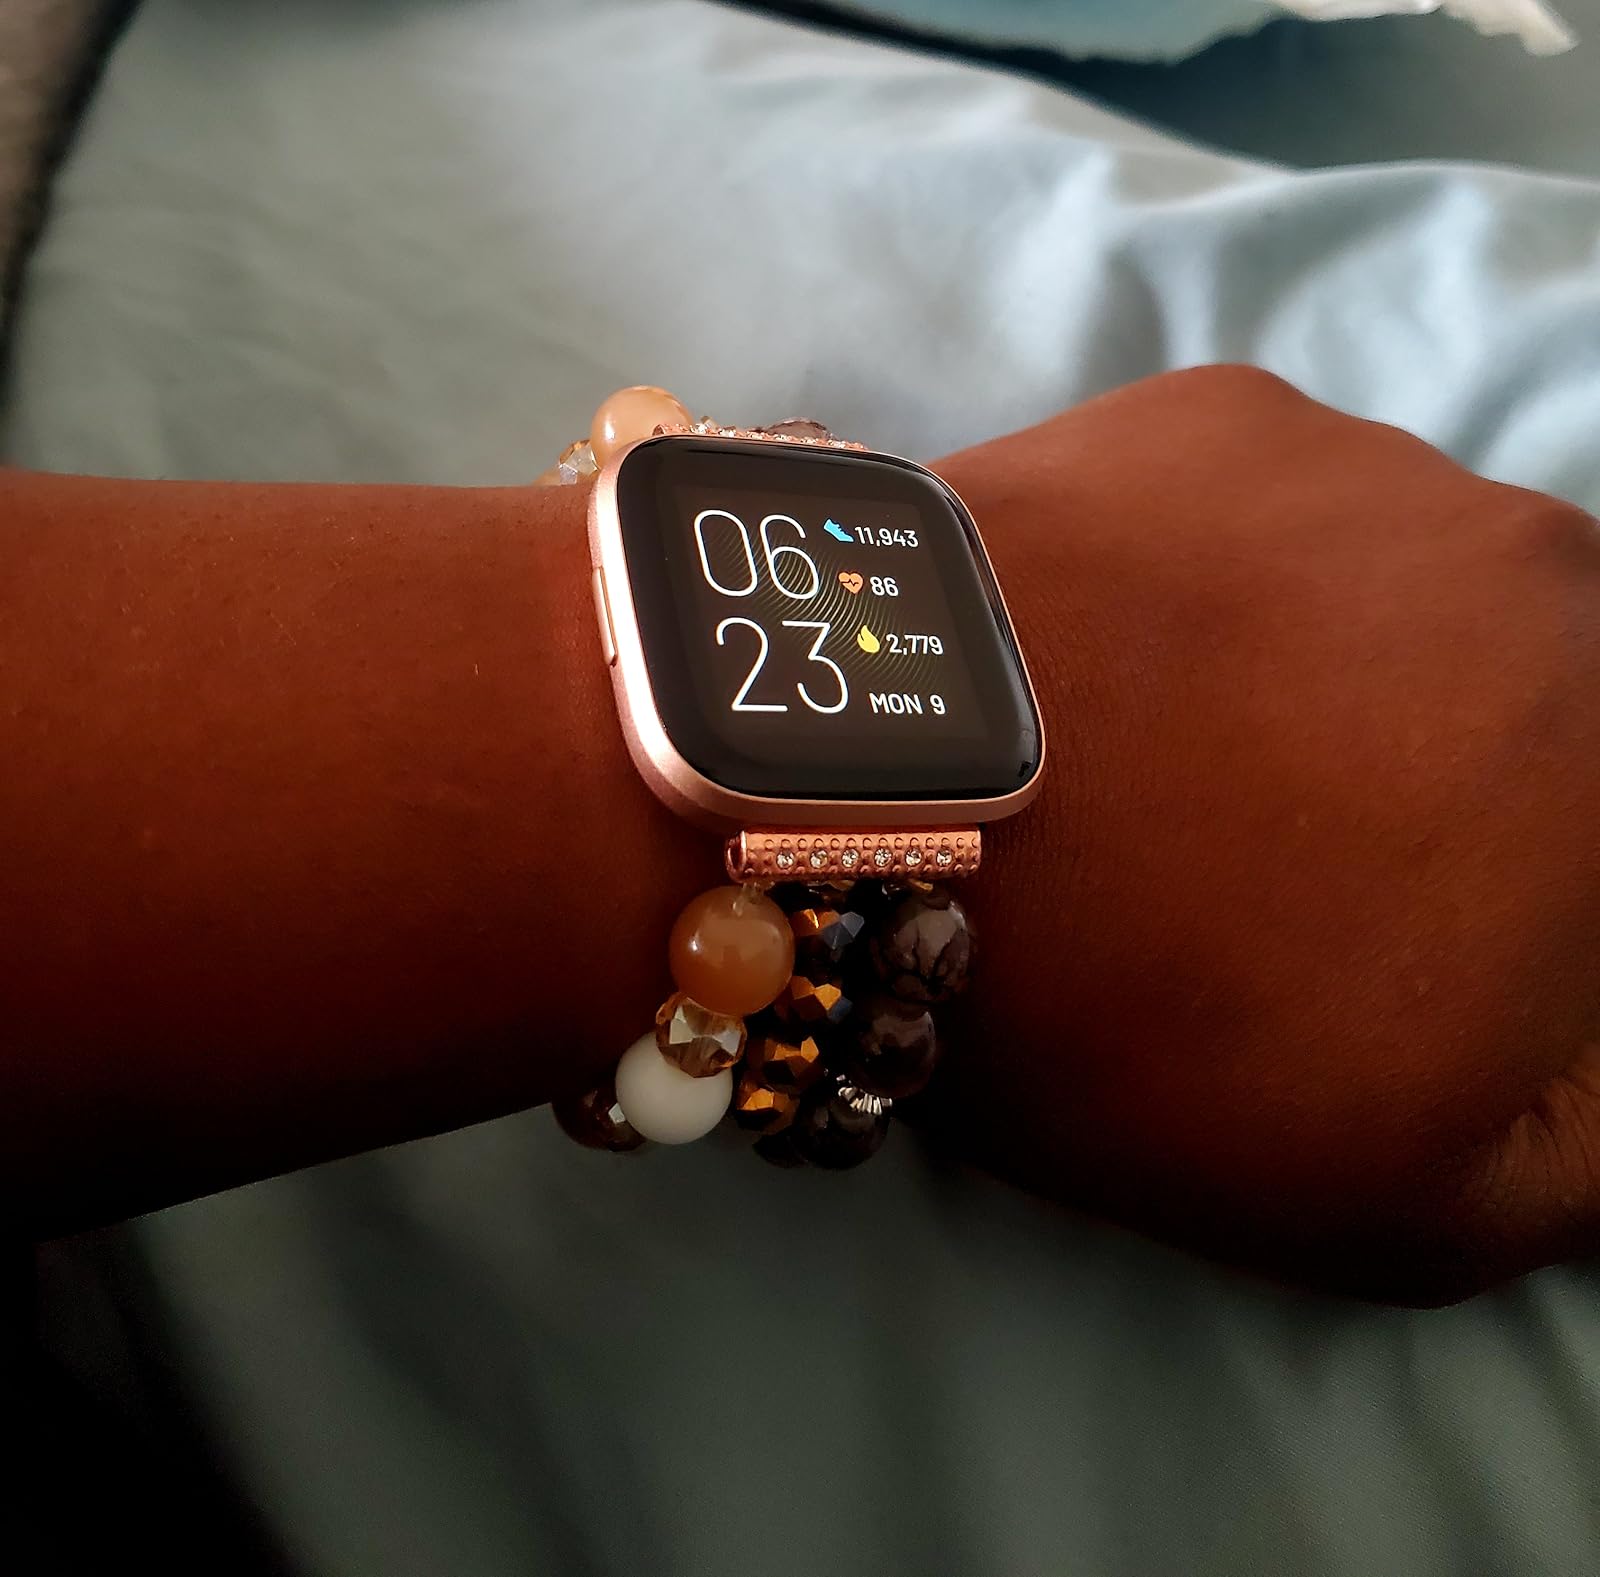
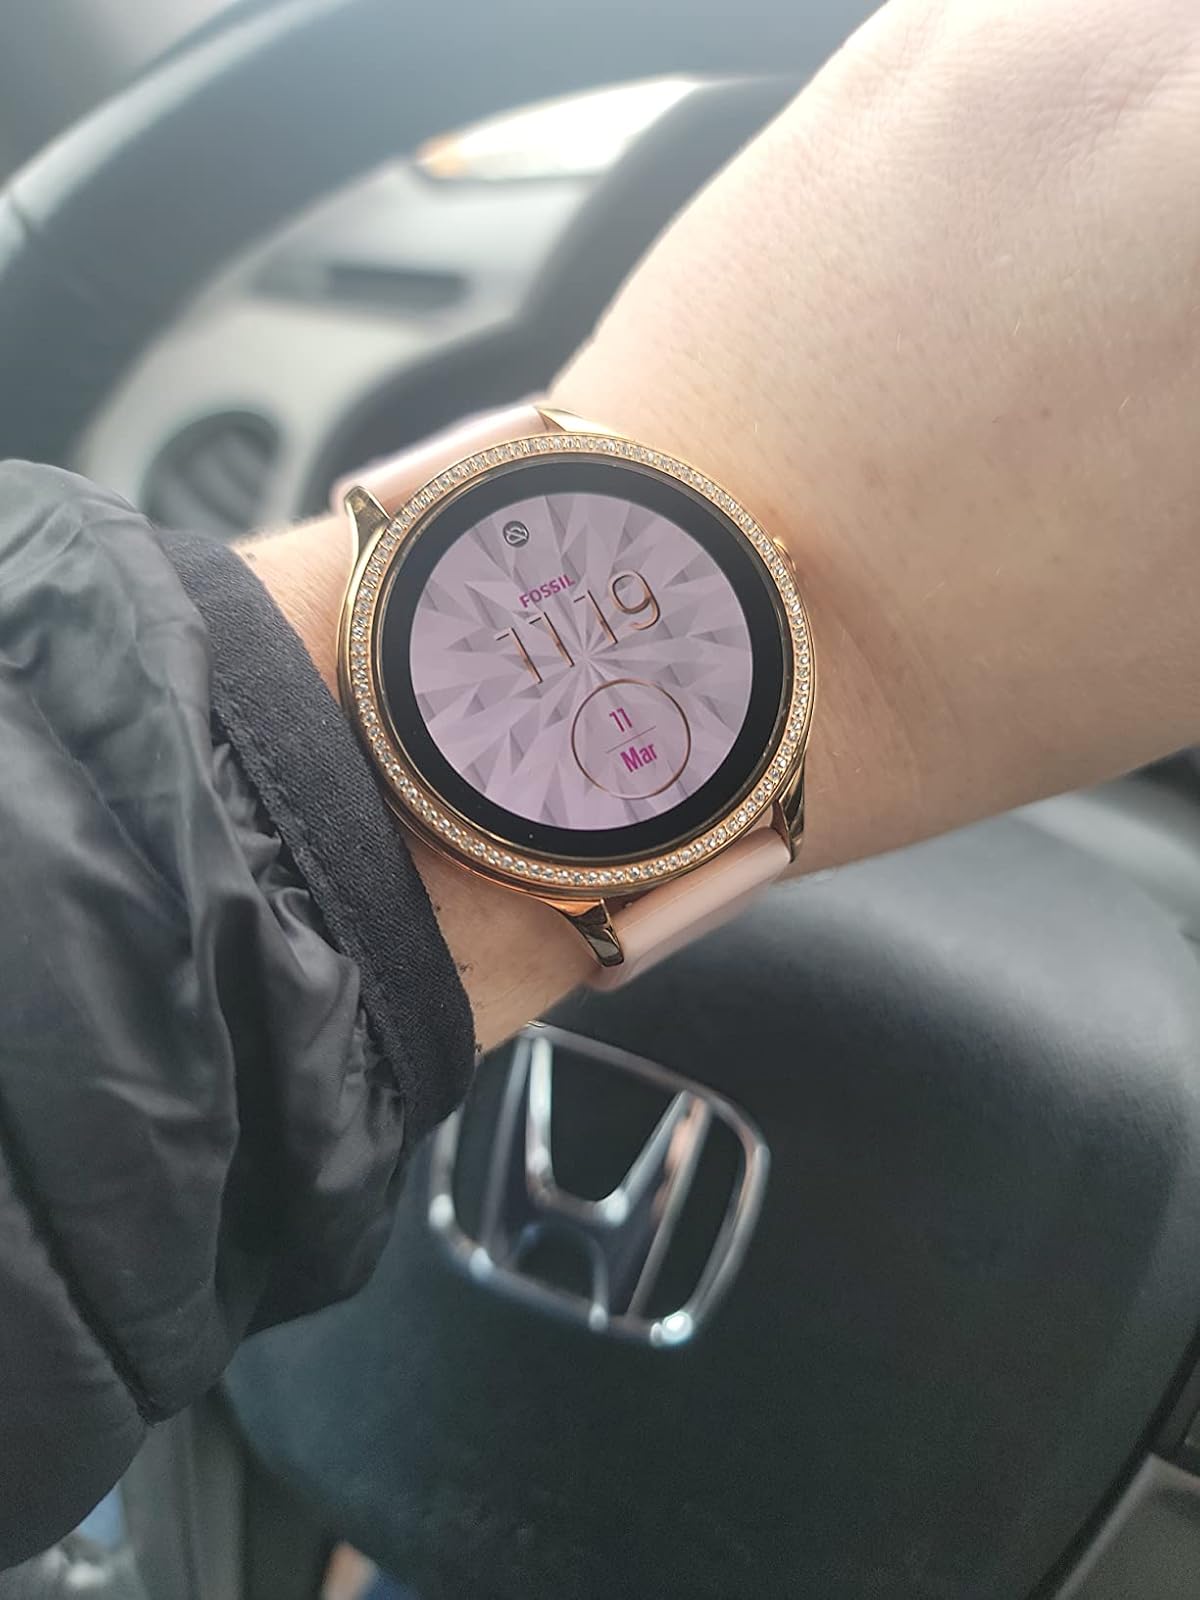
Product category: smartwatch
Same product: no